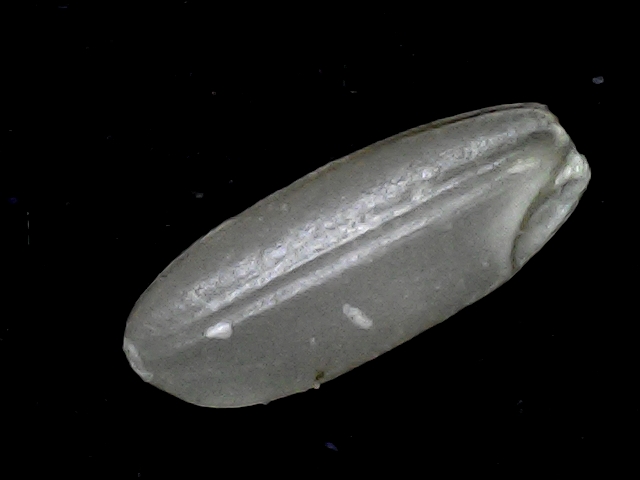
Rice variety: BD91